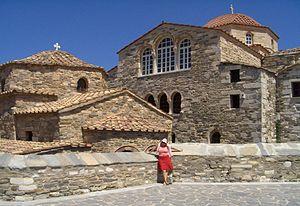
Cet article répertorie certaines des plus anciennes églises du monde. Dans la plupart des cas, les bâtiments listés ici ont été reconstruits en plusieurs fois et seulement des fragments de l'édifice original ont survécu. Ces églises subsistantes, c'est-à-dire pas réduites à leur existence archéologique ou à l'état de ruines, ont abrité les premières communautés chrétiennes de l'Antiquité. Les dates sont approximatives et correspondent aux premières célébrations de messes connues. Selon l'Encyclopédie catholique, la célébration de la Cène, à Jérusalem, a été la « première église chrétienne », au sens étymologique du terme. Cet article ne recense que les édifices au sens d'églises avec un é minuscule.